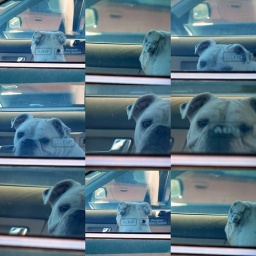
doggy in the window